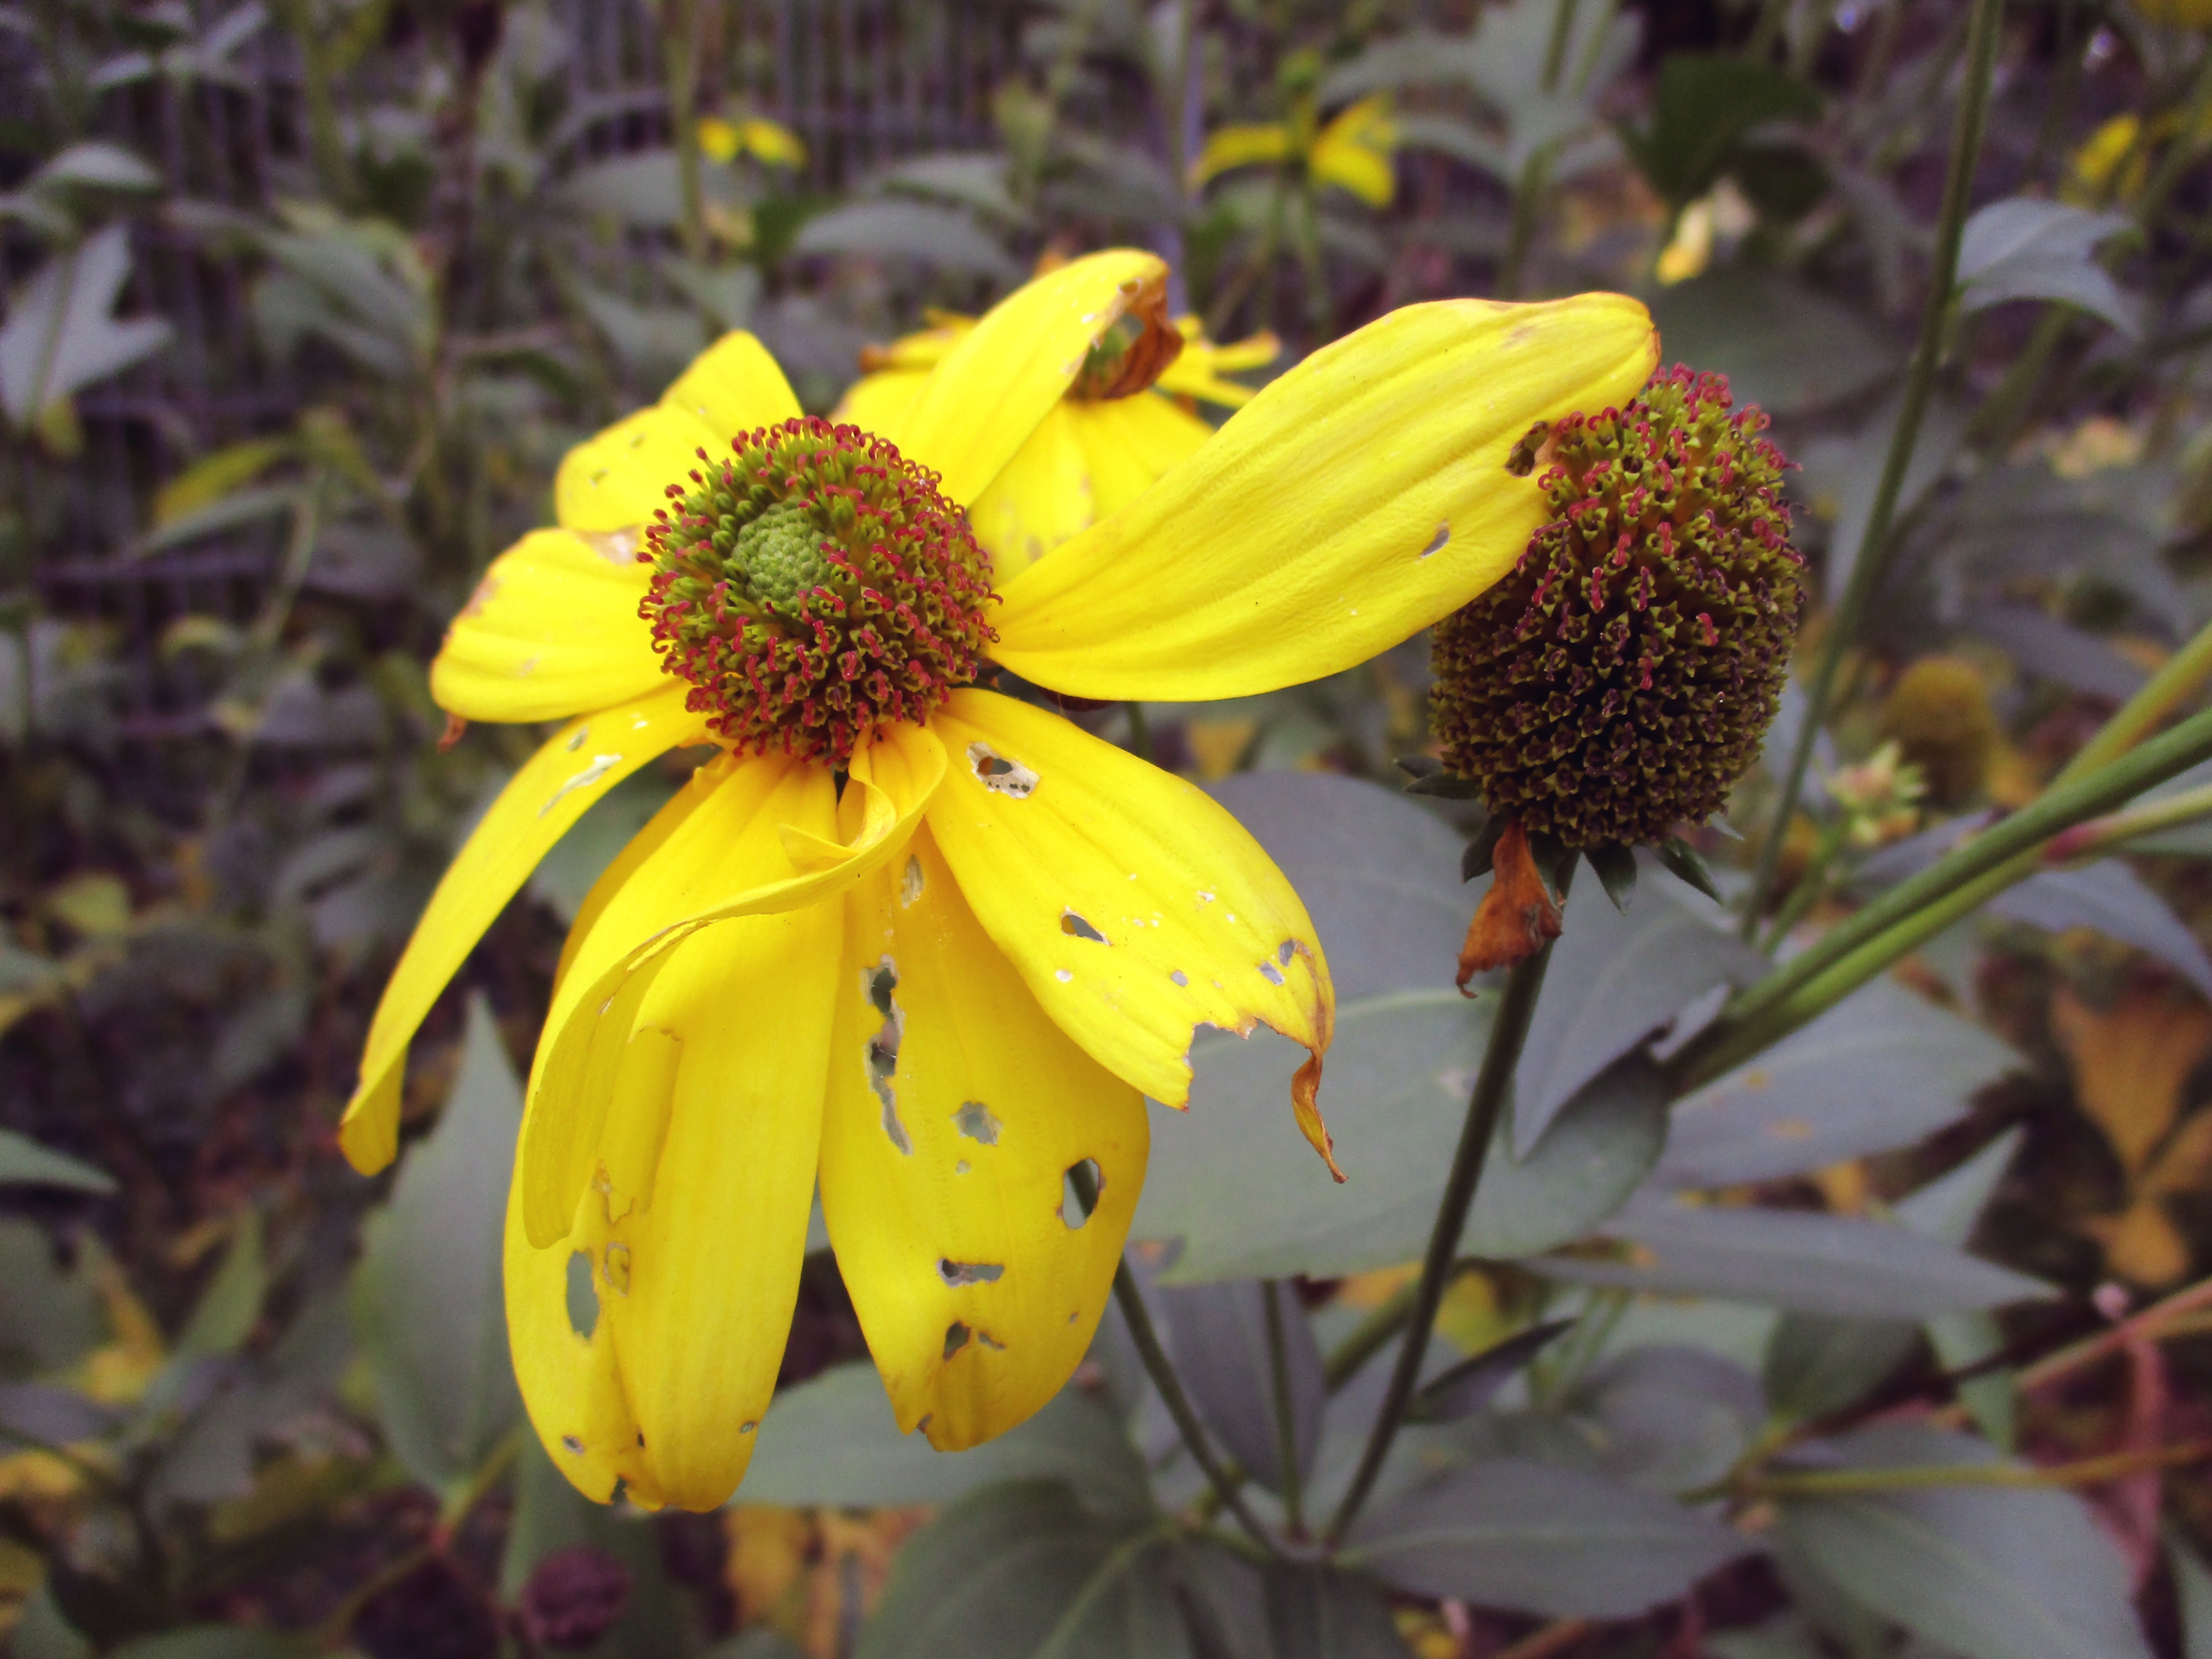
nature, blossom, plant, leaf, flower, petal, bloom, autumn, botany, yellow, garden, flora, fauna, wildflower, nectar, macro photography, flowering plant, daisy family, autumn sun, land plant